Flail chest

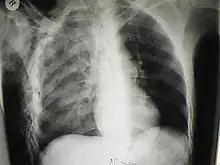
A chest radiograph of a flail chest associated with right sided pulmonary contusion and subcutaneous emphysema

Diagnosis is by physical examination performed by a physician. The diagnosis may be assisted or confirmed by use of medical imaging with either plain X ray or CT scan.